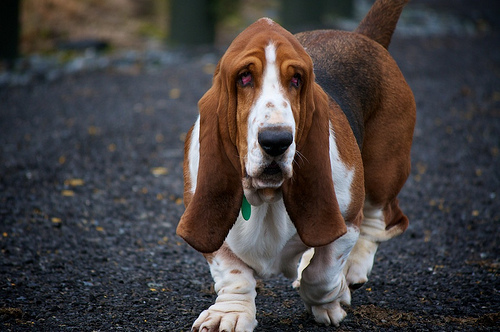
Animal: dog
Breed: basset_hound